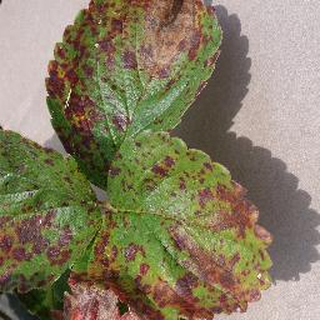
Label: strawberry_leaf_scorch